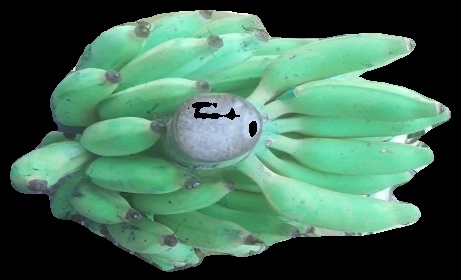
Variety: elakki-bale
Grade: grade2